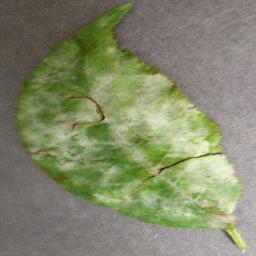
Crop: cherry
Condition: (including_sour)_powdery_mildew